Itahari

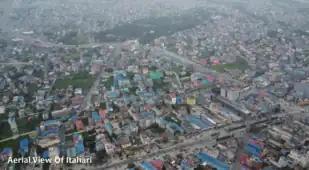
Aerial View of Itahari

Itahari is a sub-metropolitan city in the Sunsari District of Koshi Province in Nepal. Itahari city has grown as an important business hub of eastern Nepal. It is the second most populous city in eastern Nepal after Biratnagar. Situated 25 kilometres north of the provincial capital of Biratnagar, 16 kilometres south of Dharan and 92 kilometres west of Kakarbhitta, Itahari serves as a junction point of the east-west Mahendra Highway and the north–south Koshi Highway. Itahari has an estimated city population of 200000 living in 40,207 households as per 2021 Nepal census. It is one of the fastest-growing cities in Eastern Nepal. It is one of the cities of the "Greater Birat Development Area" which incorporates the cities of Biratnagar-Itahari-Gothgau-Biratchowk-Dharan primarily located on the Koshi Highway in Eastern Nepal, with an estimated total urban agglomerated population of 804,300 people living in 159,332 households.